Mohammad Asif (cricketer)

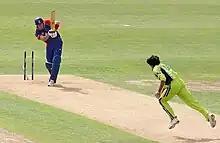
Asif bowls Pietersen for a duck

He became the first bowler to bowl a maiden over in Twenty20 cricket. Additionally, he picked up two wickets during the over, with the first being Kevin Pietersen for a golden duck and the second being Andrew Strauss, also without scoring. Kevin Pietersen remembers Asif's spell and recently in talking with Twitter wrote "I think there’s plenty batters around the world that were happy he got banned! He was the best I faced! I had no idea against him!"